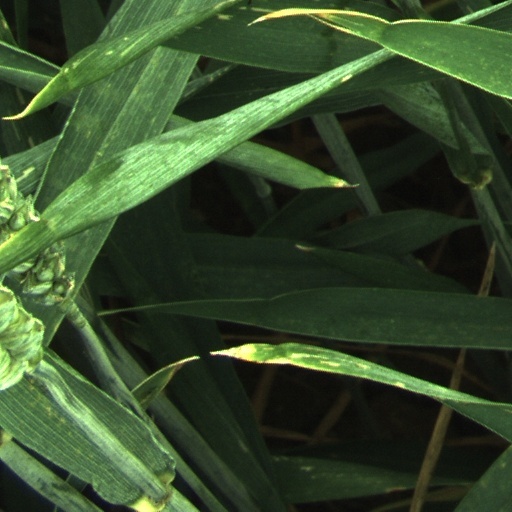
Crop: wheat